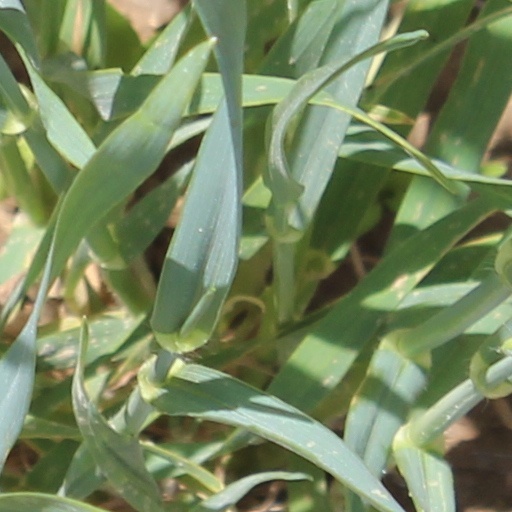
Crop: wheat